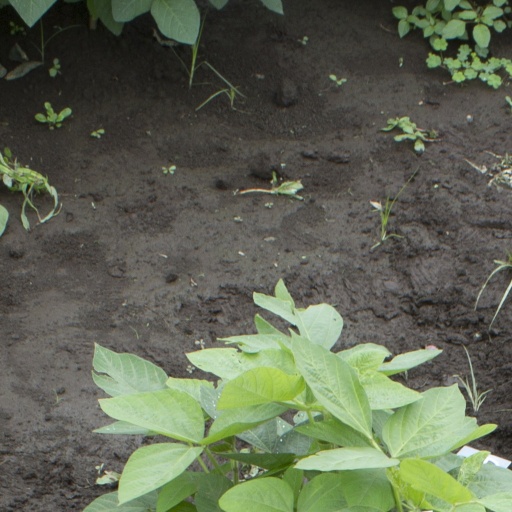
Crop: soybean